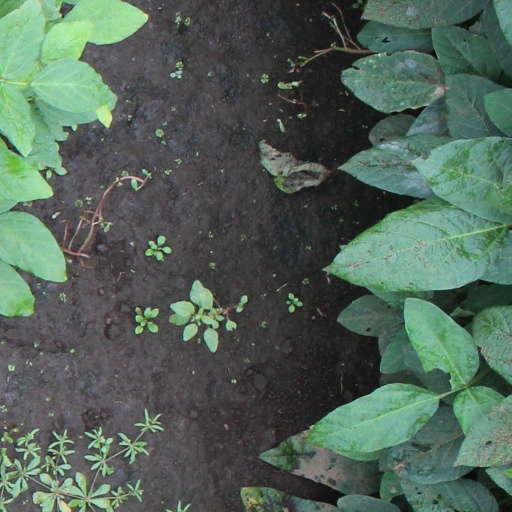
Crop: soybean